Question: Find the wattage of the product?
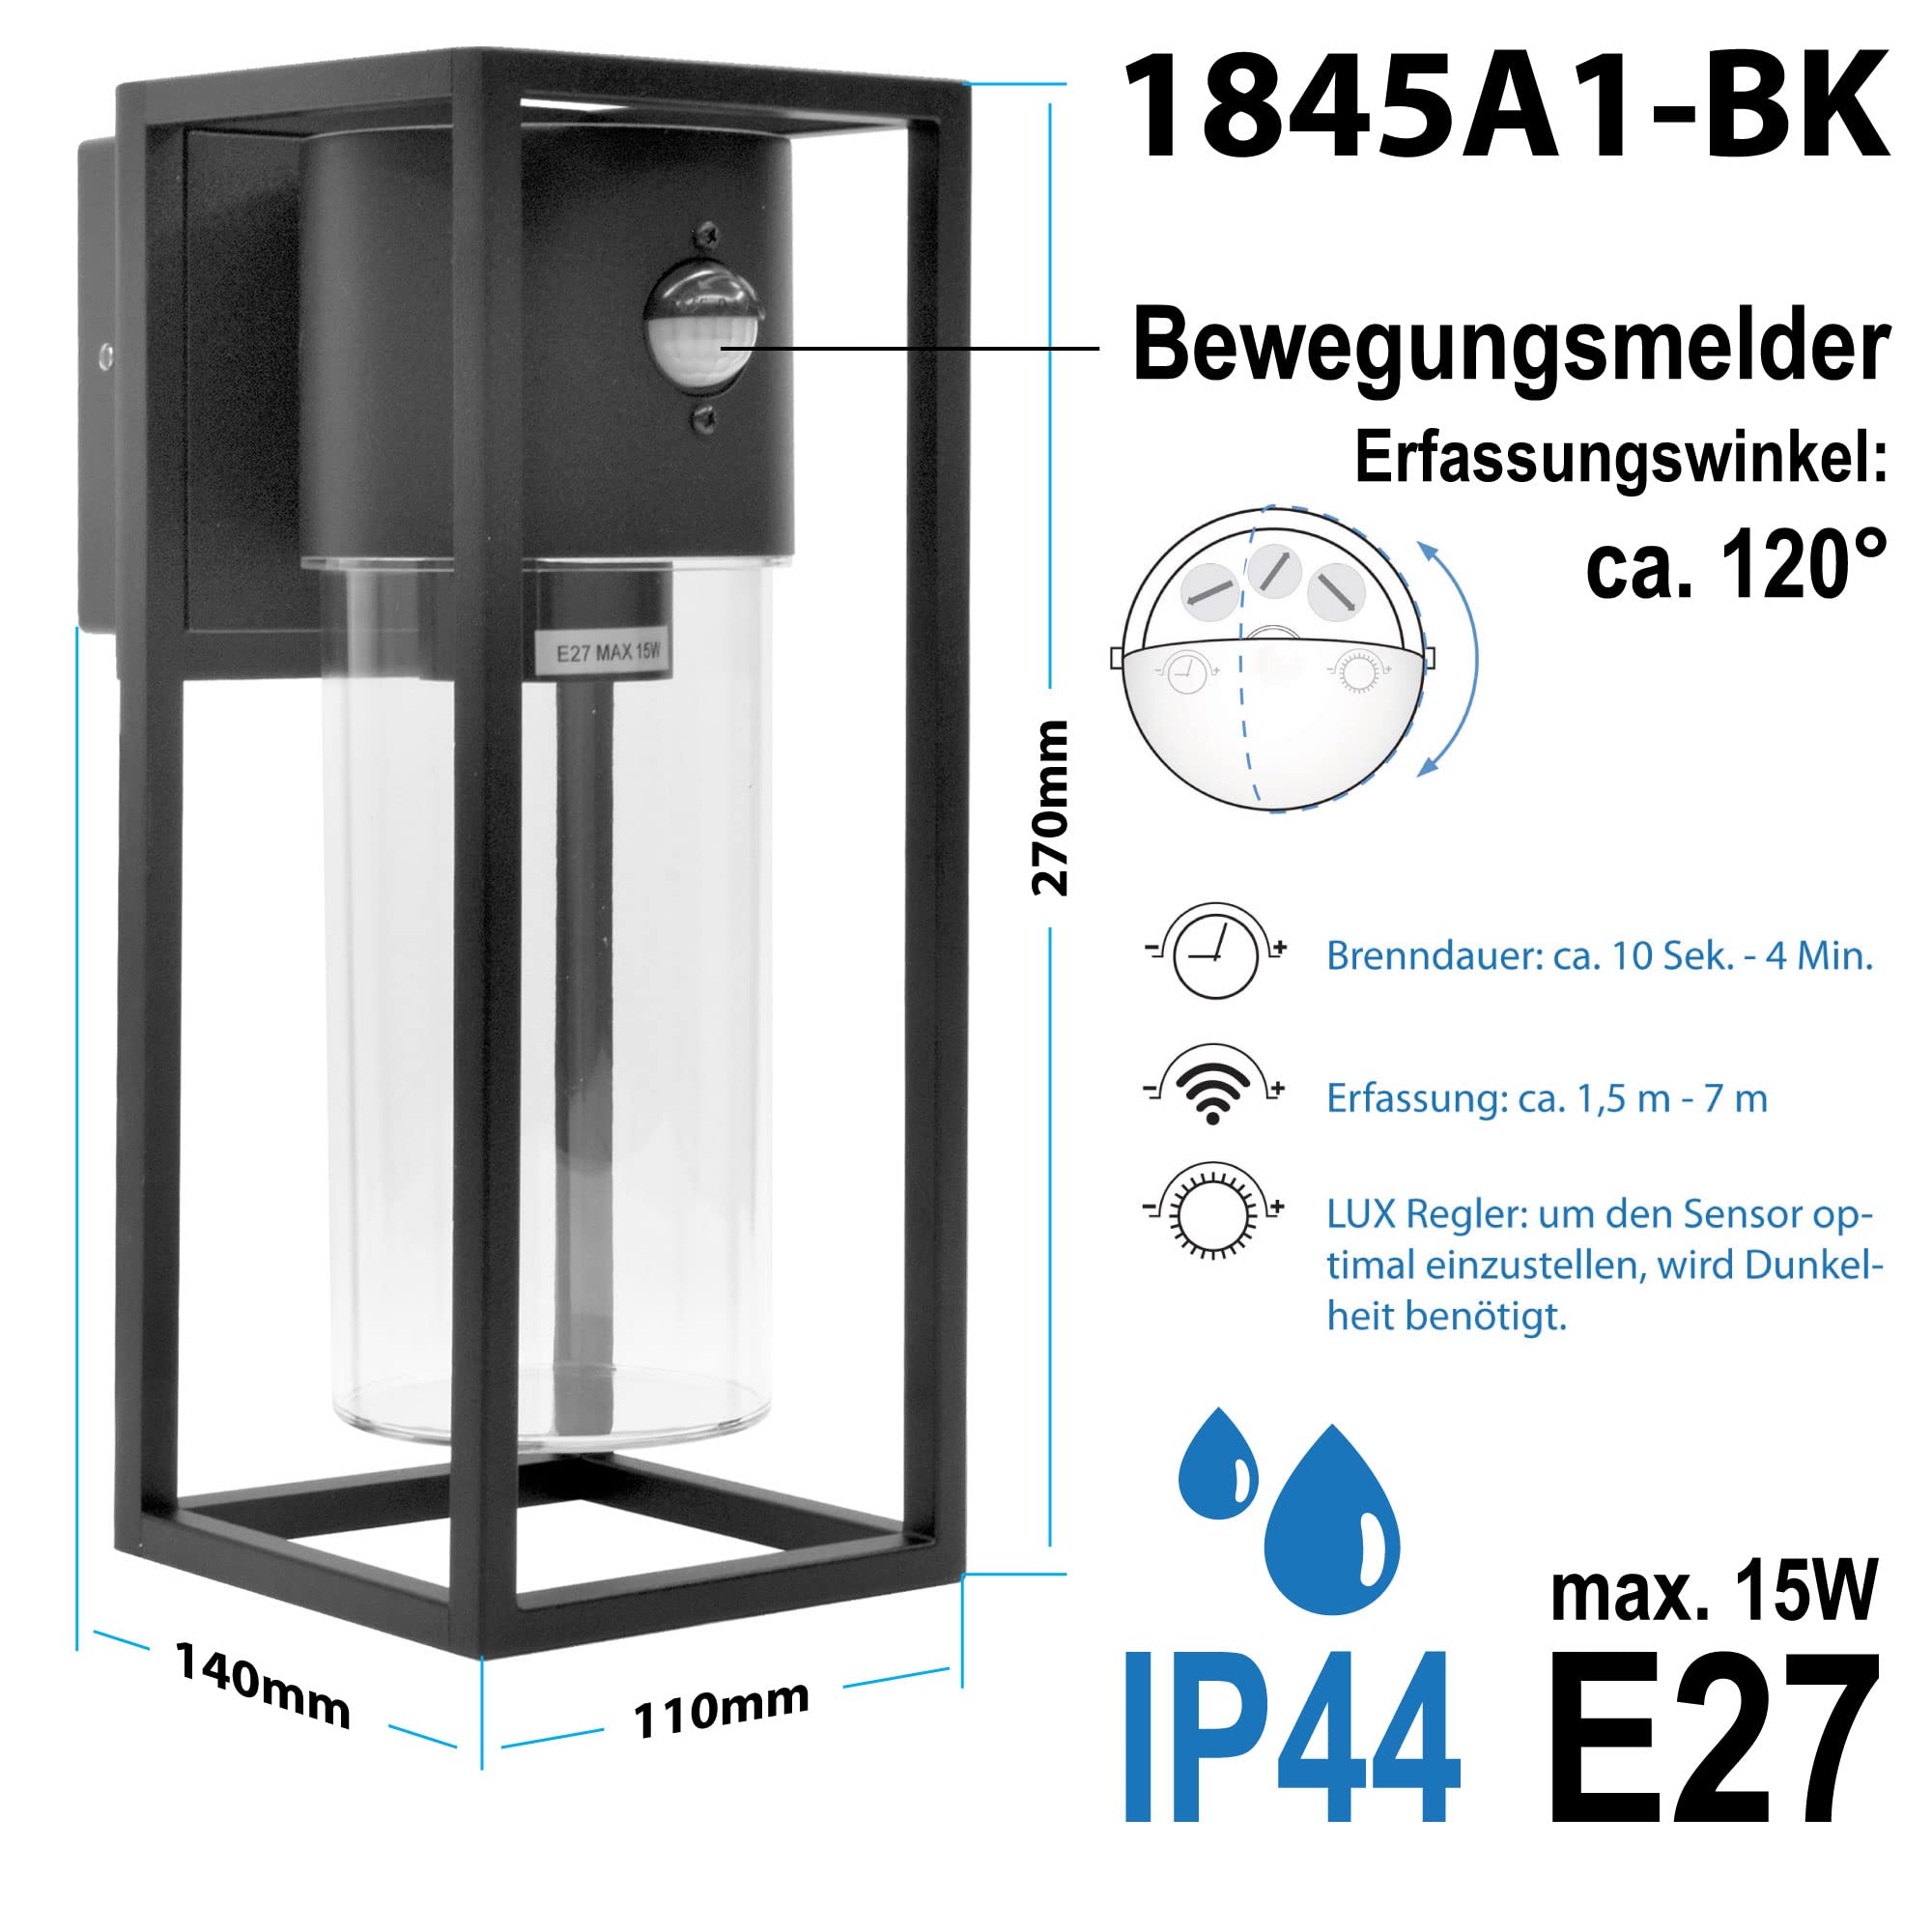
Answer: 15.0 watt